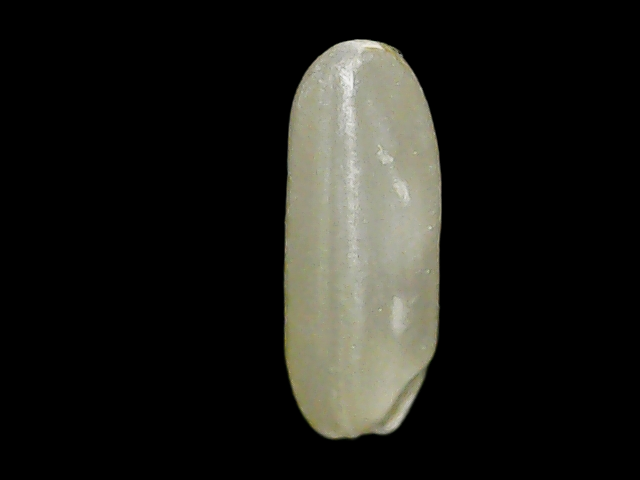
Rice variety: Binadhan24